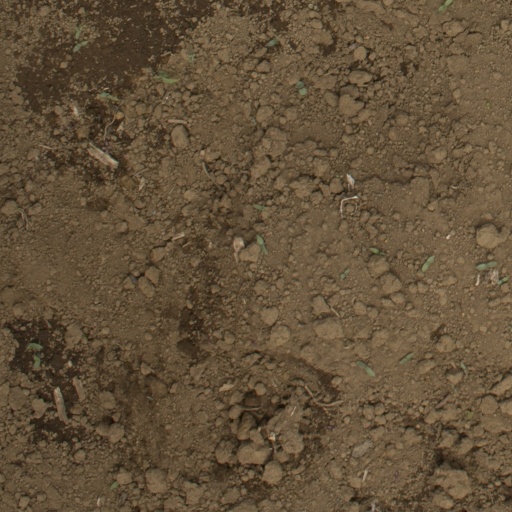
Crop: Jerusalem artichoke